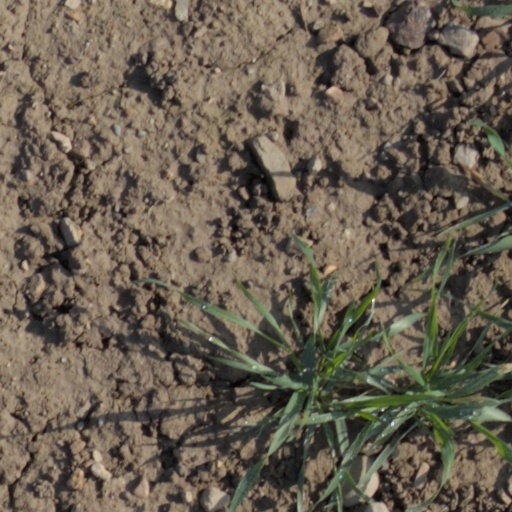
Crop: wheat